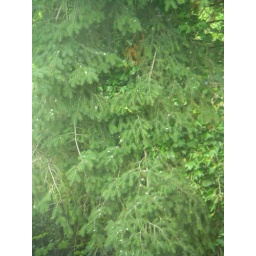
The pink blossoms got blown onto the pine tree in the windstormy moment